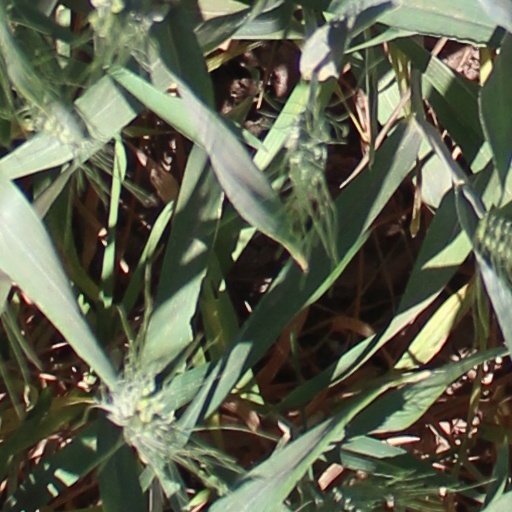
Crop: wheat